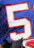
Number: 5